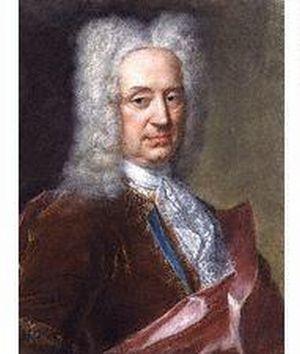
Charles Whitworth, 1ᵉʳ baron Whitworth était un diplomate britannique.